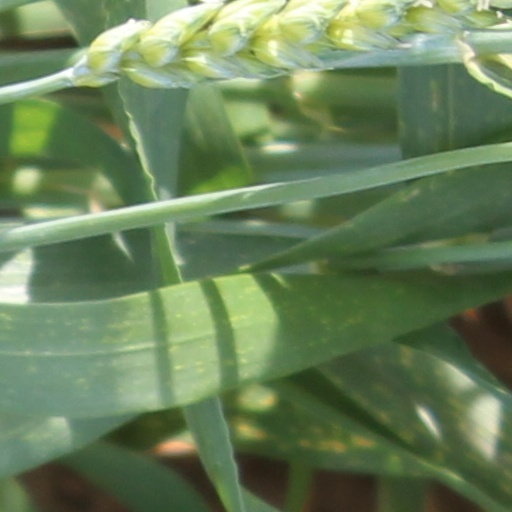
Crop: wheat